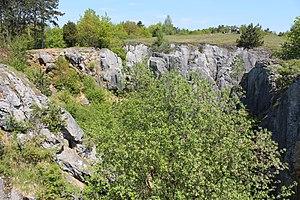
Un Parc naturel de Wallonie est en Région wallonne une réserve naturelle présentant un paysage caractéristique visant à la protection de la nature et au développement rural. Un parc naturel wallon n'est donc pas une réserve naturelle au sens stricte; le partenariat mis en place assure la protection du patrimoine naturel et paysager, ainsi que le développement rural. Les parcs naturels wallons sont plutôt basé sur le modèle français de parcs naturels régionaux, et sont donc plutôt à rapprocher des Regionaal Landschappen flamands ou des Nationaal Landschappen néerlandais.